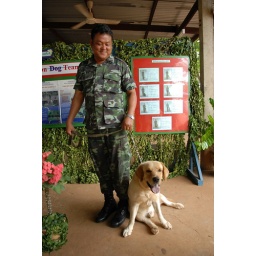
Humanitarian mine action field office in Arunya Pratet, Sa Kaew province